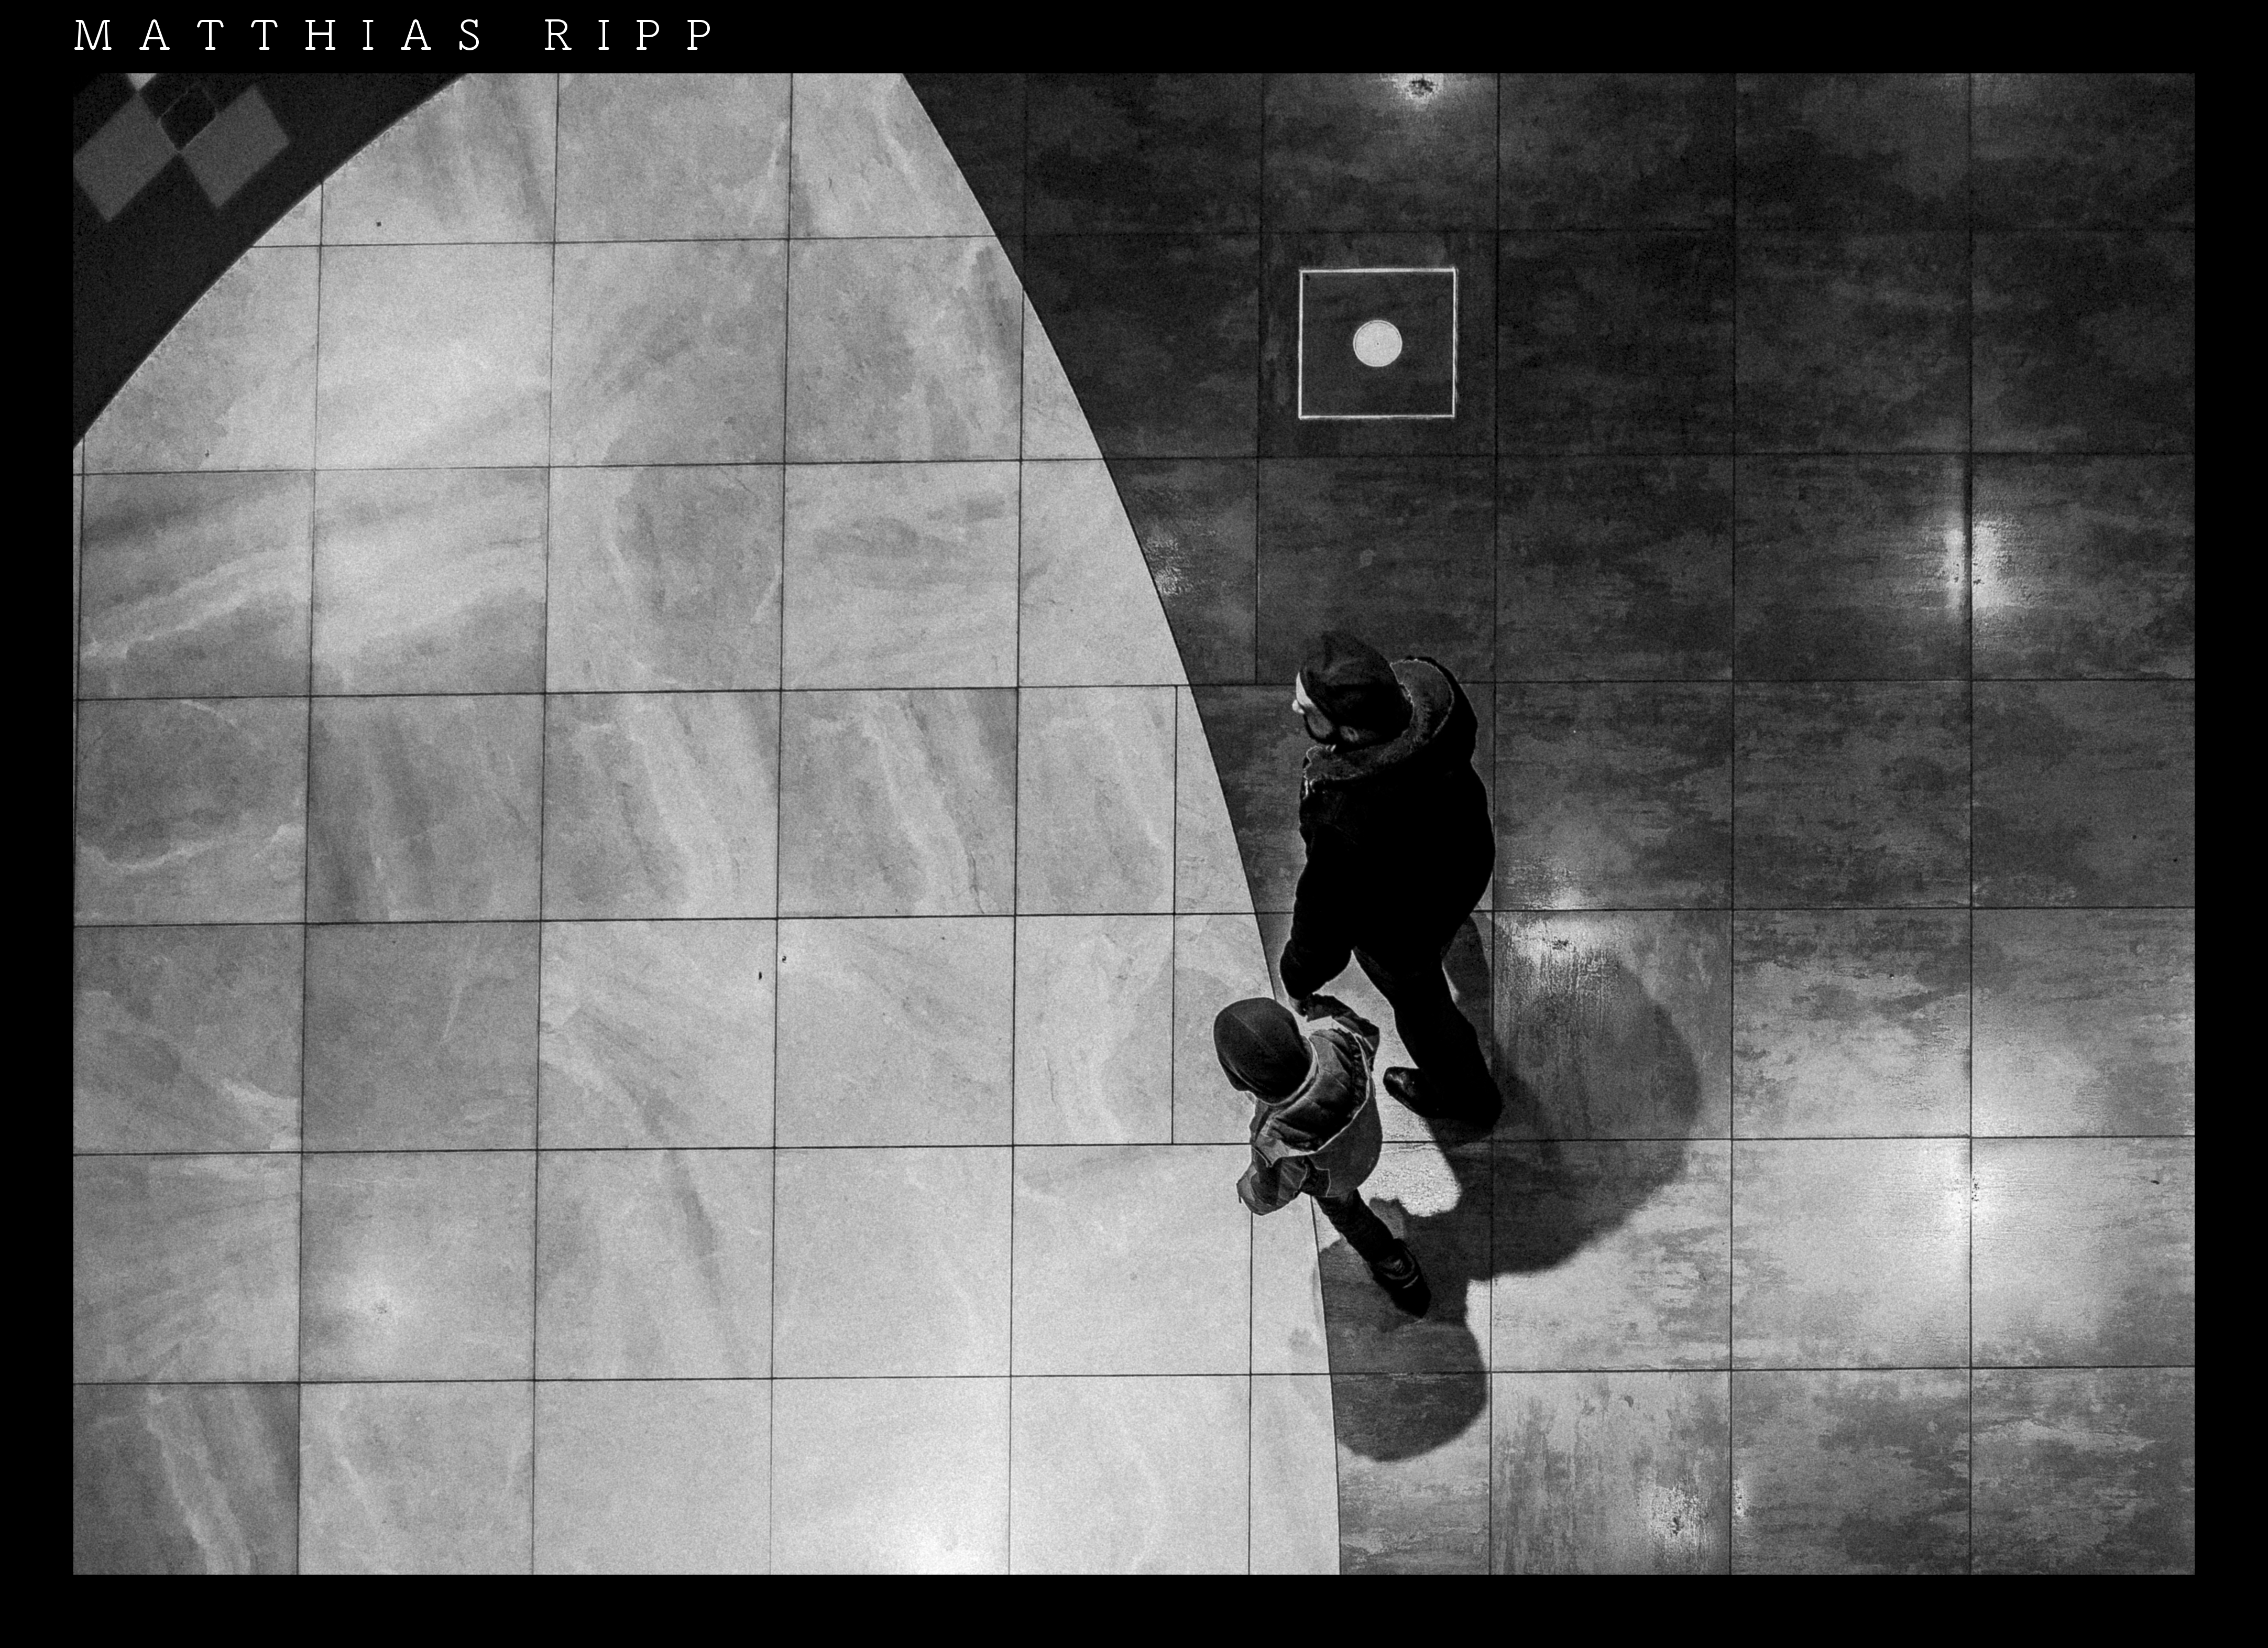
walking, black and white, white, street, city, urban, frame, father, darkness, black, monochrome, brand, family, art, mono, full, 50mm, stadt, kunst, sony, image, migration, alpha, shape, stuttgart, strase, flchtlinge, refugees, monochrom, supertacumar, vollformat, vater, flucht, screenshot, monochrome photography